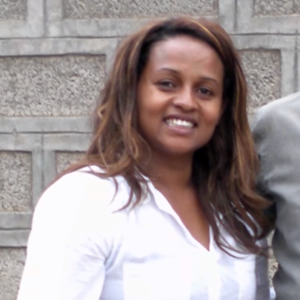
Bethlehem Tilahun Alemu, née en 1980 à Addis-Abeba est une femme d'affaires éthiopienne, fondatrice de SoleRebels, une entreprise fabriquant des chaussures à partir de pneus usagés.